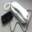
Label: telephone